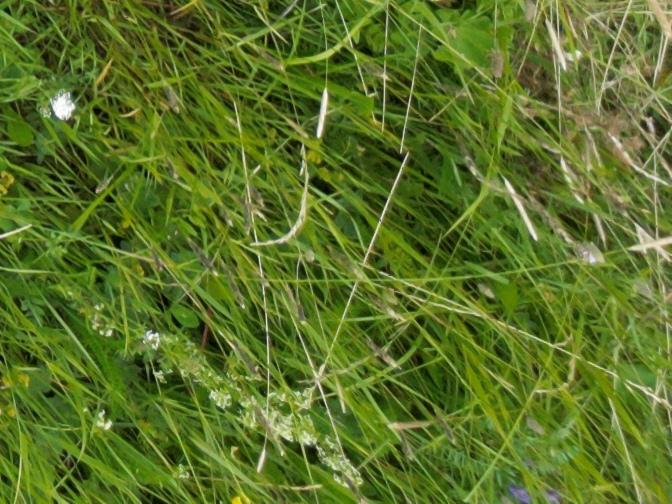
Flowers visible: yarrow flowers